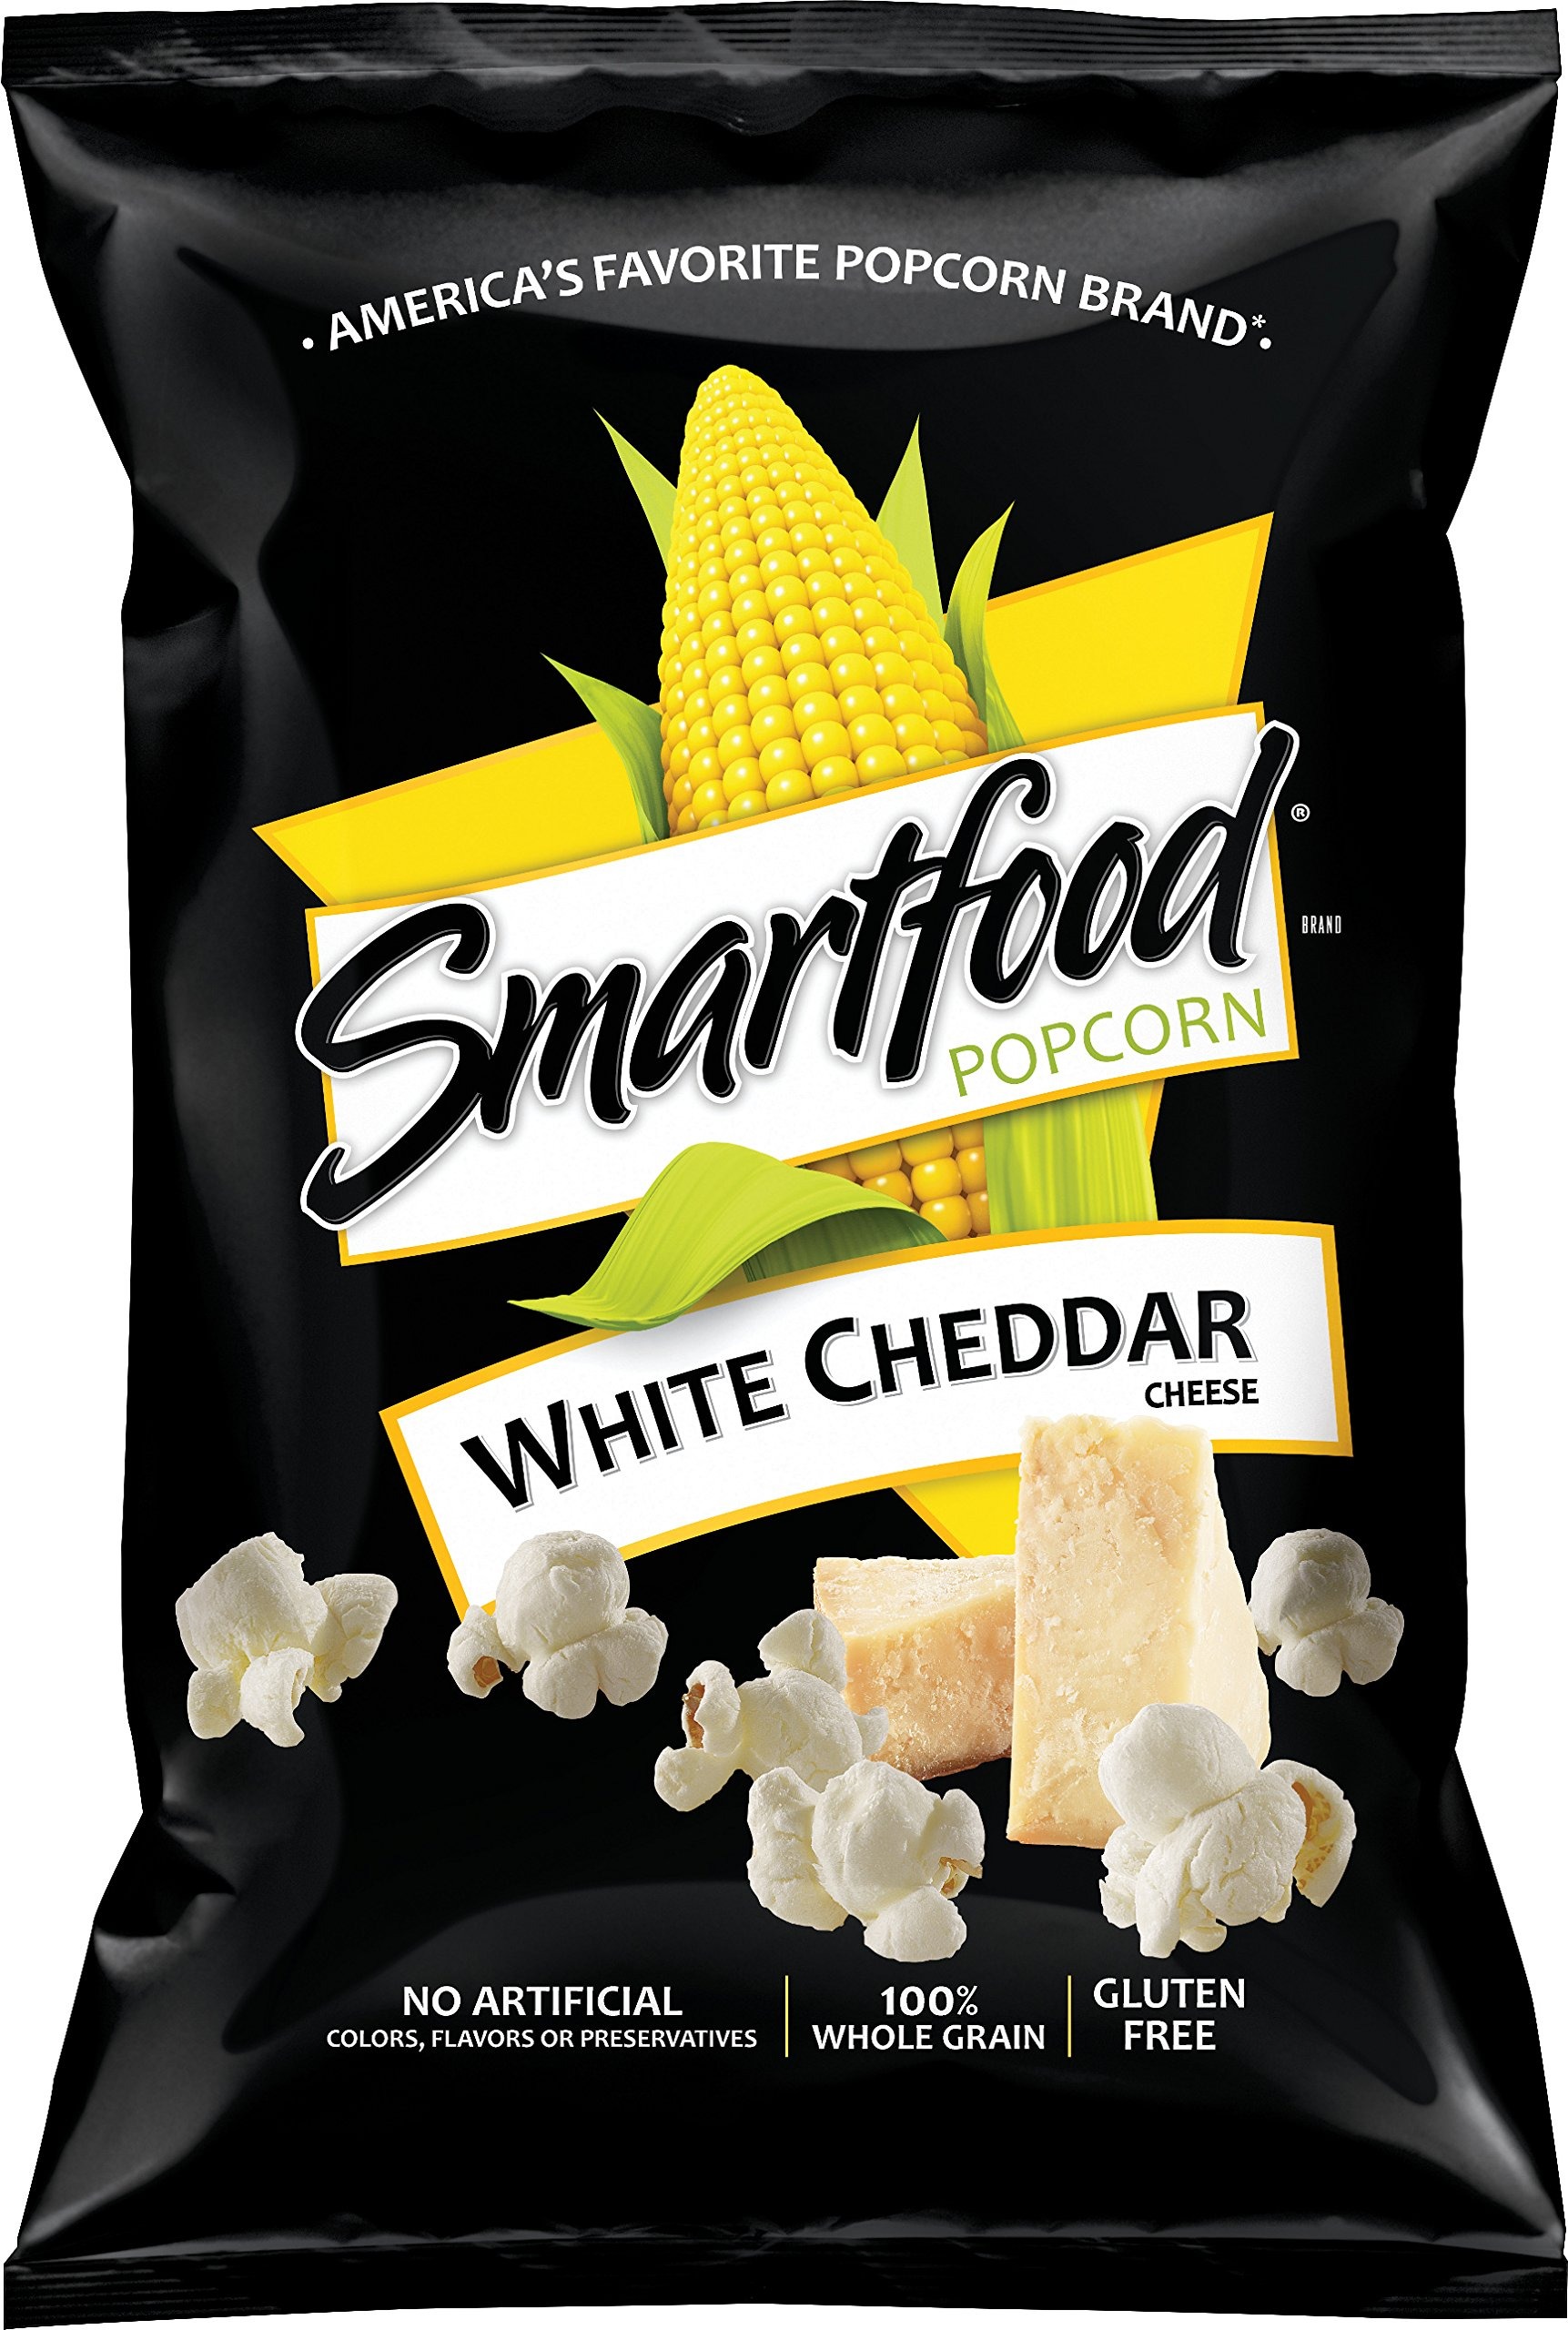
Item Name: Smartfood Popcorn, White Cheddar, 9 oz
Bullet Point 1: 9.0 oz. bag of SMARTFOOD White Cheddar Popcorn
Bullet Point 2: Ready to eat white cheddar popcorn in a convenient take home size bag.
Bullet Point 3: Made with real cheese.
Bullet Point 4: Gluten free product.
Value: 9.0
Unit: Ounce

Price: 5.19